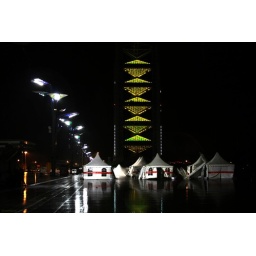
olympic tower near bird nest